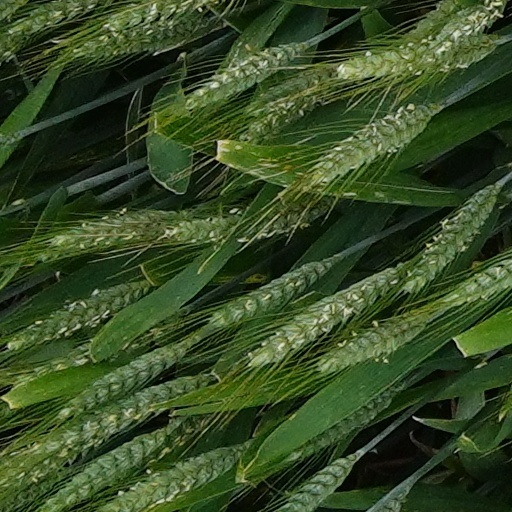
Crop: wheat